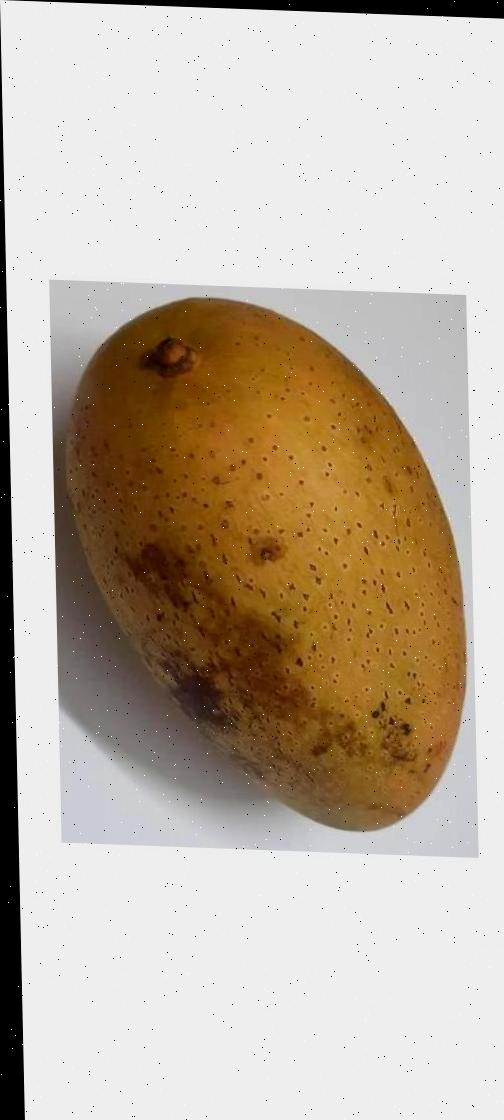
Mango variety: Ashshina Classic